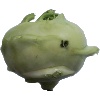
Label: kohlrabi